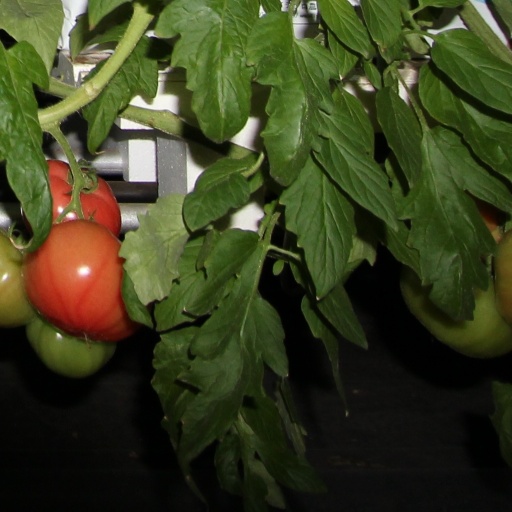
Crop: tomato